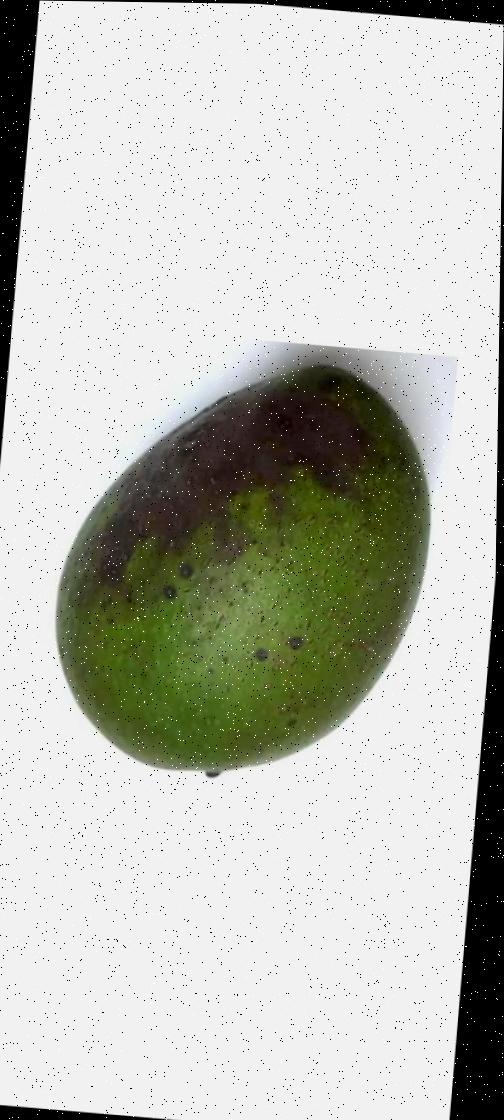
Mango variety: Ashshina Zhinuk